Irish Setter

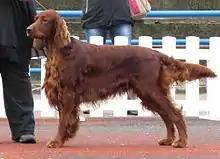
Irish Setter in a dog show

The coat is moderately long, silky, and of a red or chestnut colour. It requires frequent brushing to maintain its condition and keep it mat-free. The undercoat is abundant in winter weather, and the top coat is fine. Their coats should also feather in places such as the tail, ears, chest, legs, and body. Irish Setters range in height from , males weigh and females . The FCI Breed Standard for the Irish Setter stipulates males stand tall, and females be tall.